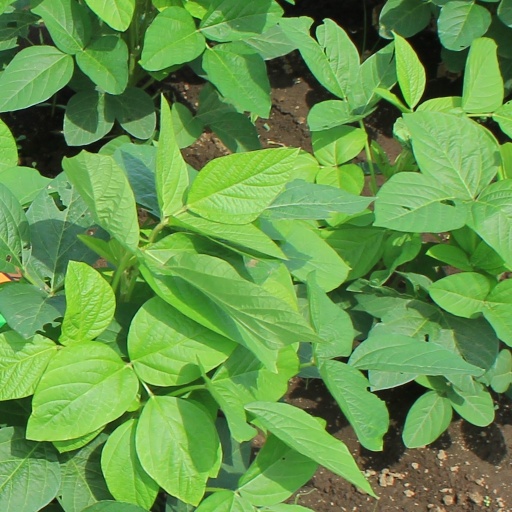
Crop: soybean